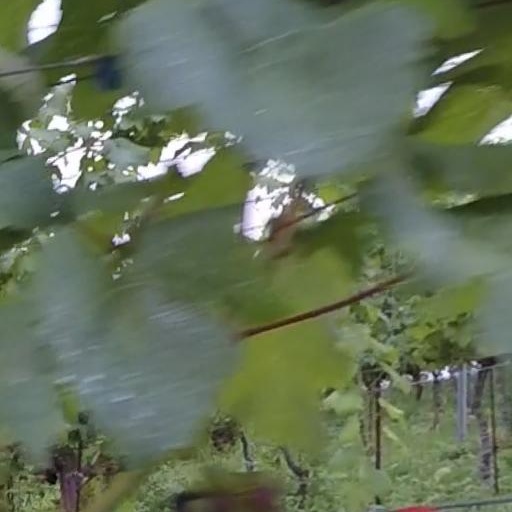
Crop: grape